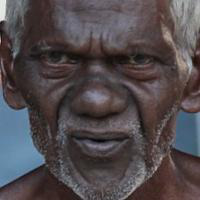
Age group: age 66-80